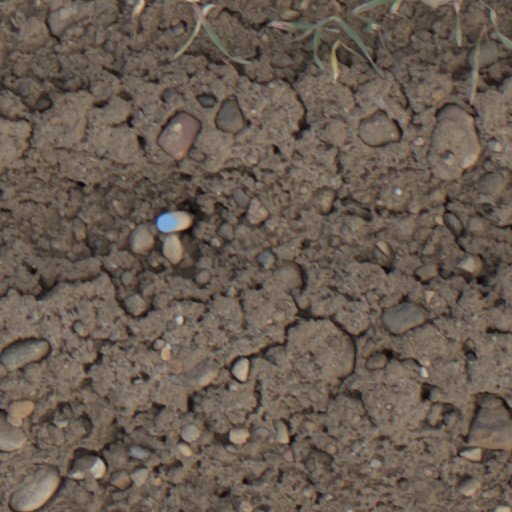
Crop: wheat